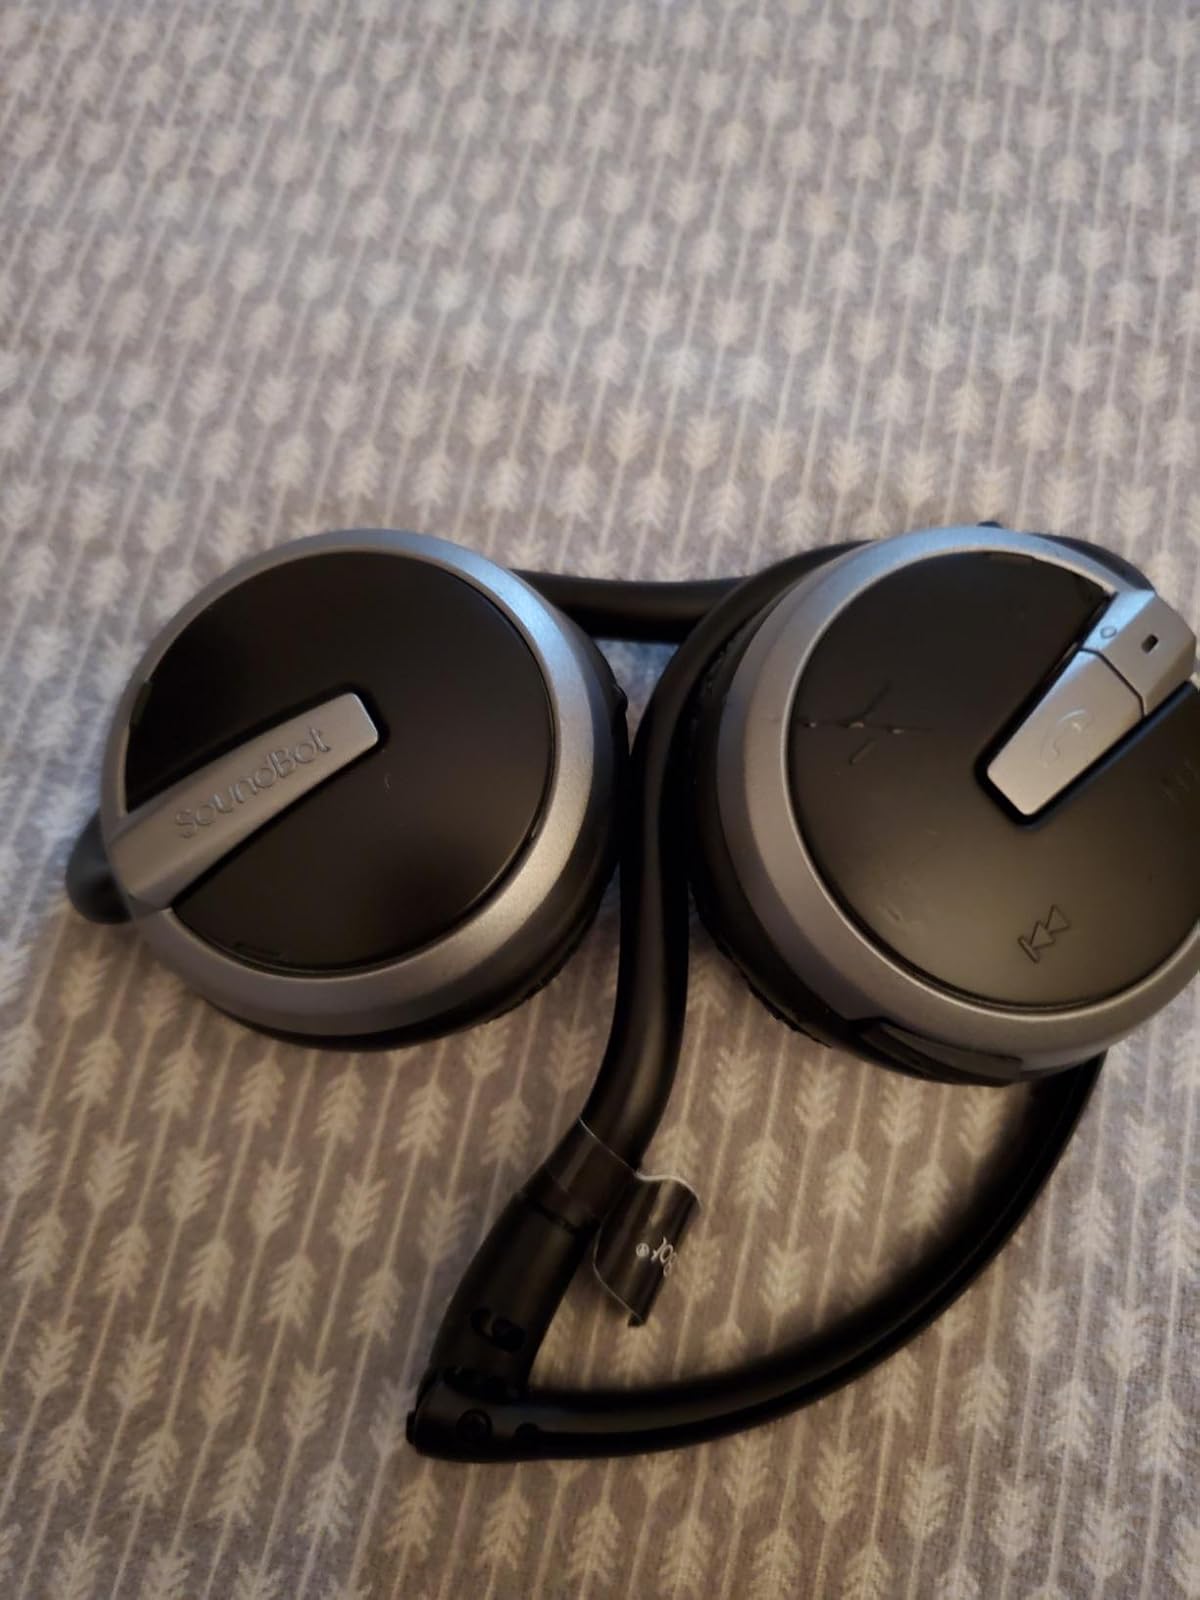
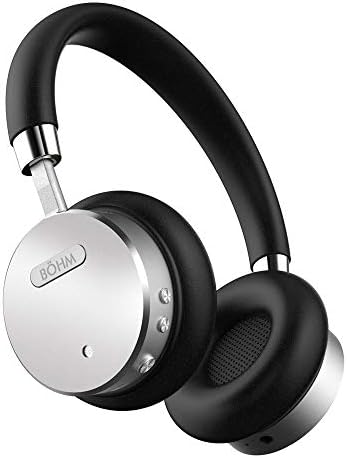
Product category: headphones
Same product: no